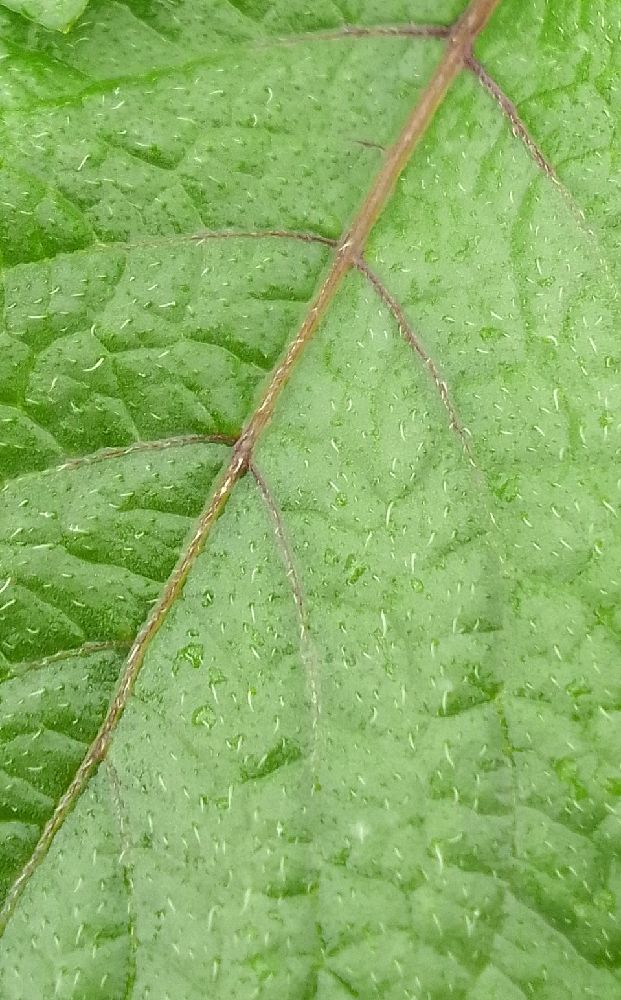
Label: Healthy